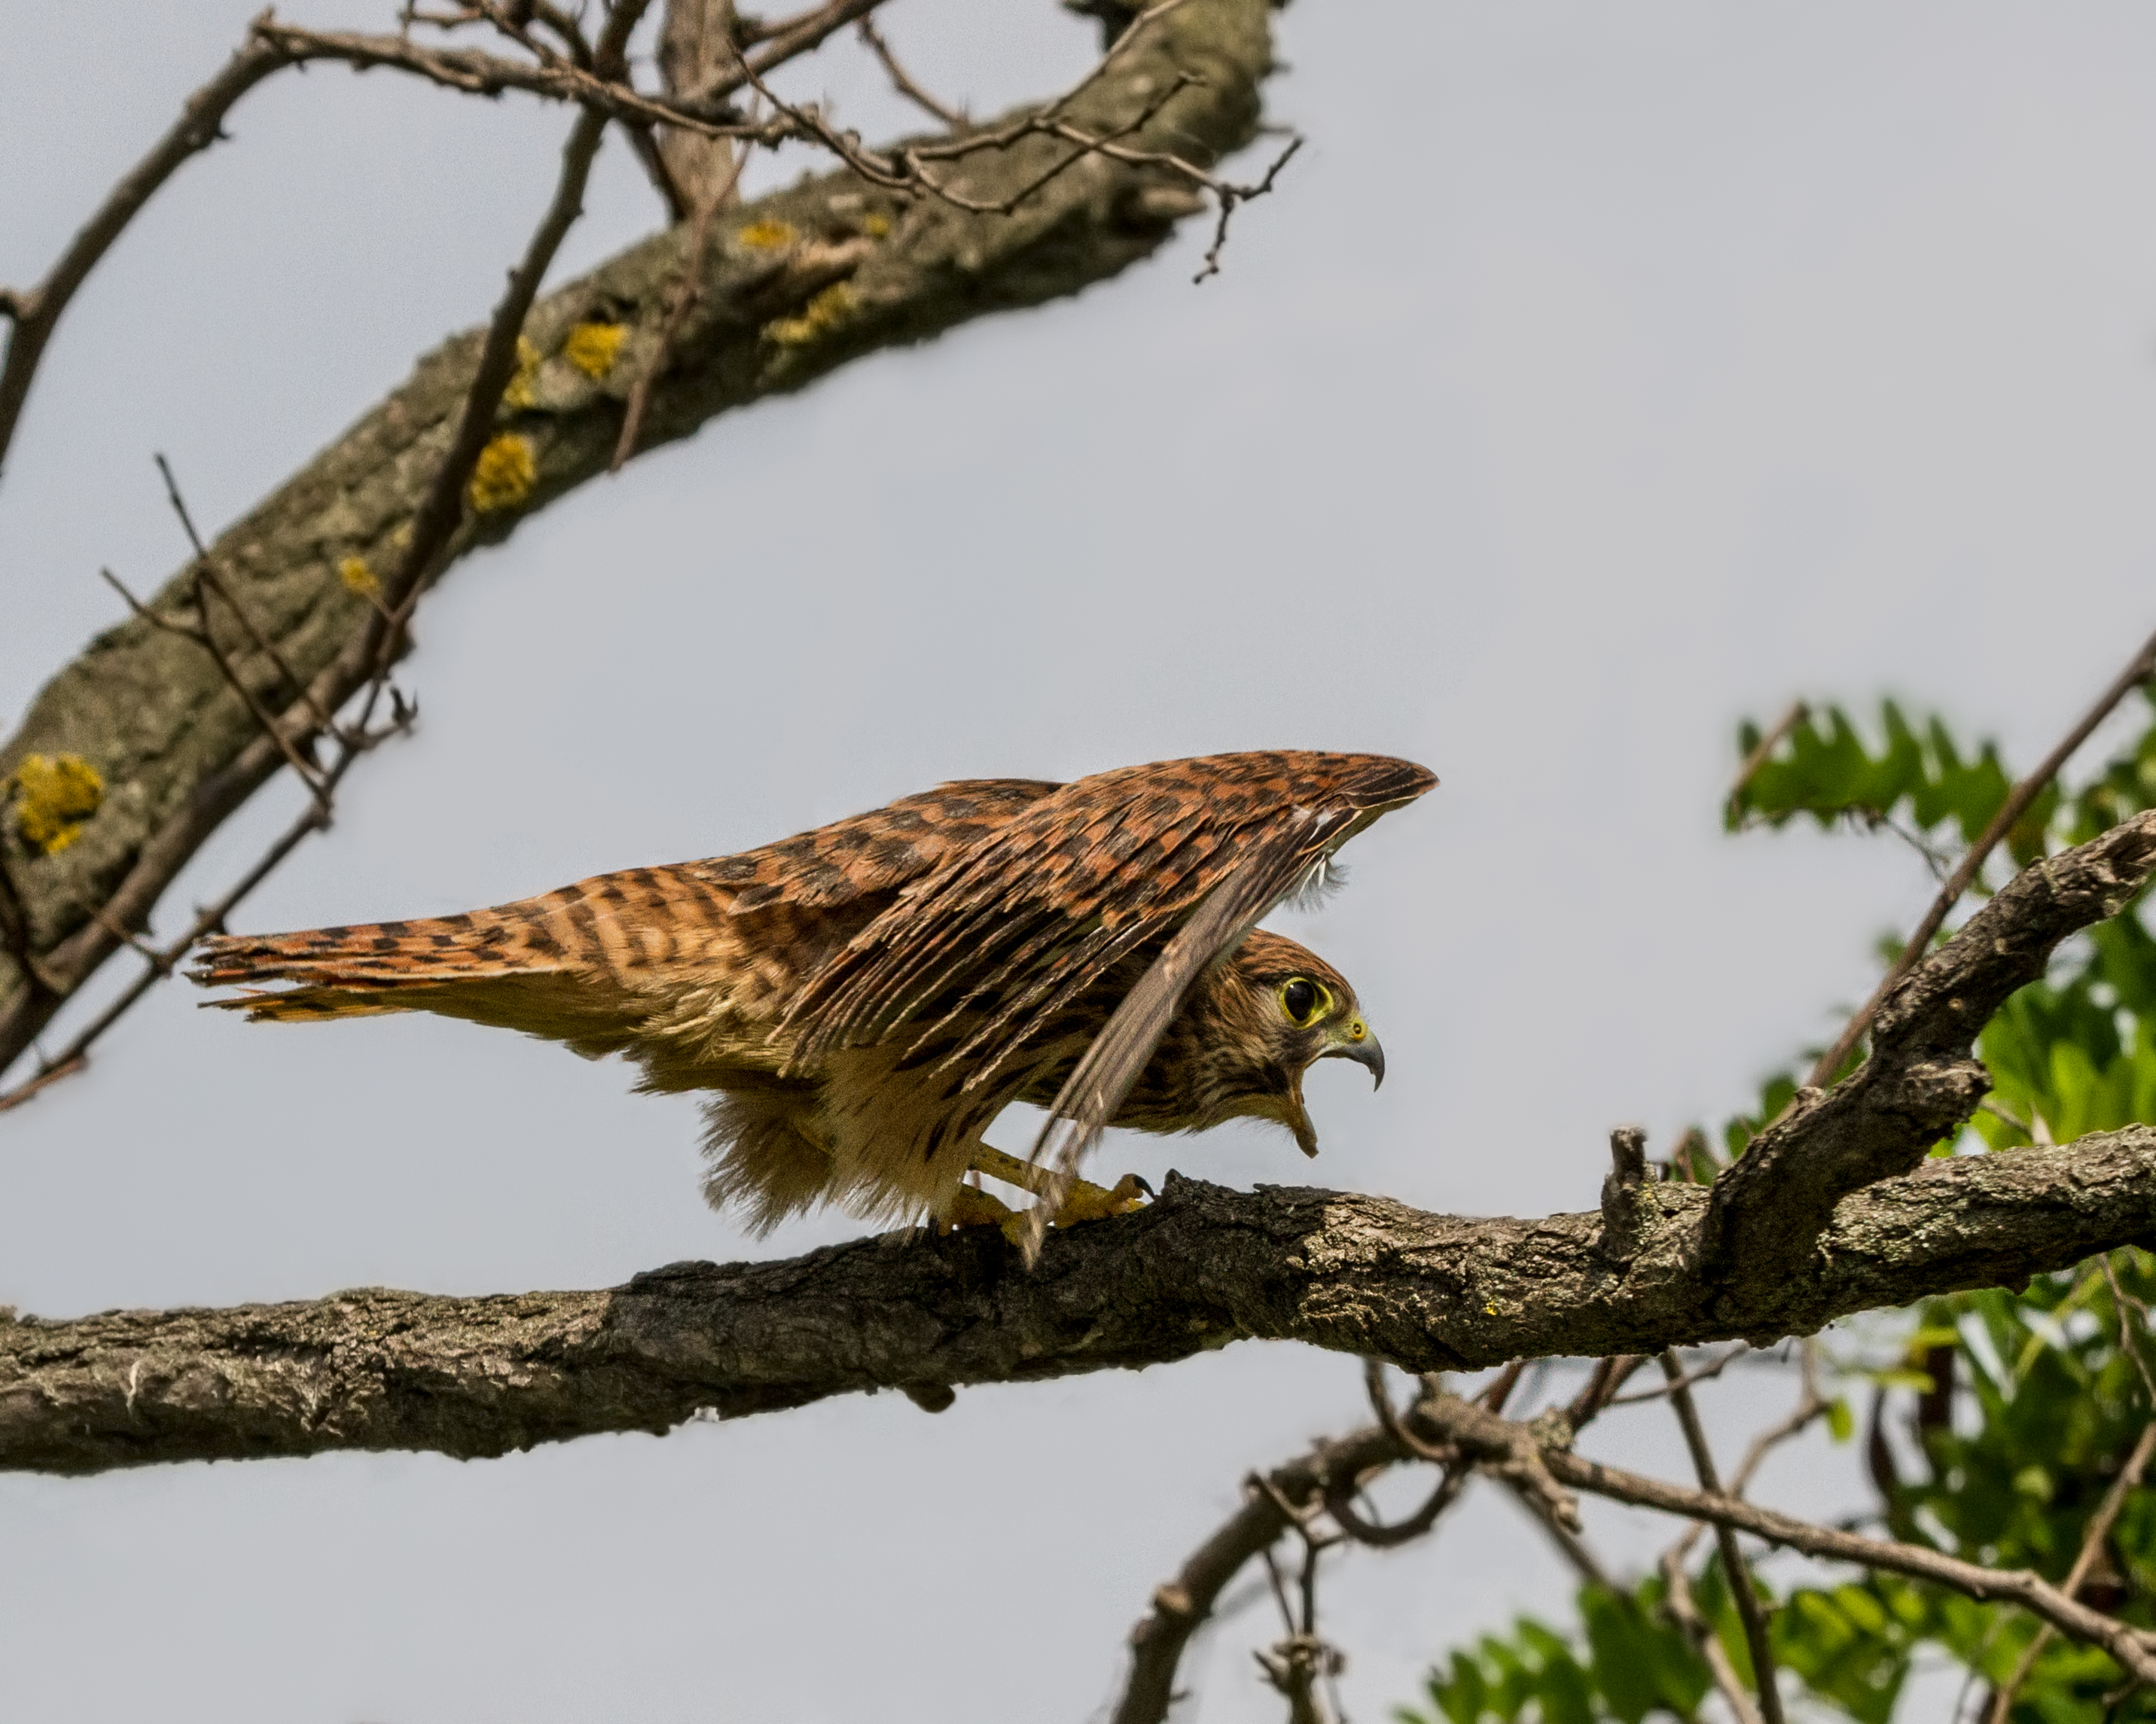
nature, branch, bird, wing, wildlife, beak, eagle, hawk, owl, fauna, bird of prey, bald eagle, feeding, vertebrate, hungary, posture, fledgling, kestrel, buzzard, andymorffew, morffew, perching bird, accipitriformes